History of Buganda

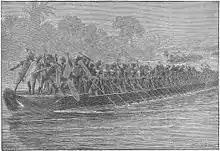
Buganda effectively controlled Lake Victoria using fleets of war canoes from the 1840s

It is very likely that the Buganda state is much more ancient than has previously been thought. Buganda began as a small principality in the north of Lake Victoria in what is now Busiro County.